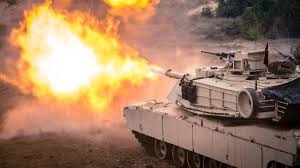
Label: T-72